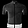
Label: T - shirt / top